Akbarieh Garden

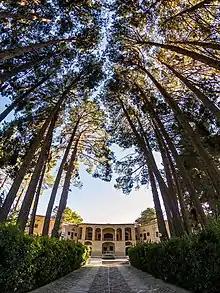
The Akbarieh Garden and Mansion

Akbarieh Garden is a UNESCO World Heritage Site in Birjand, South Khorasan Province, Iran (WHS 1372–009). It was inscribed on the UNESCO World Heritage List in 2011. It annually receives thousands of domestic and foreign tourists. It is concomitantly used as a museum and tourist space.